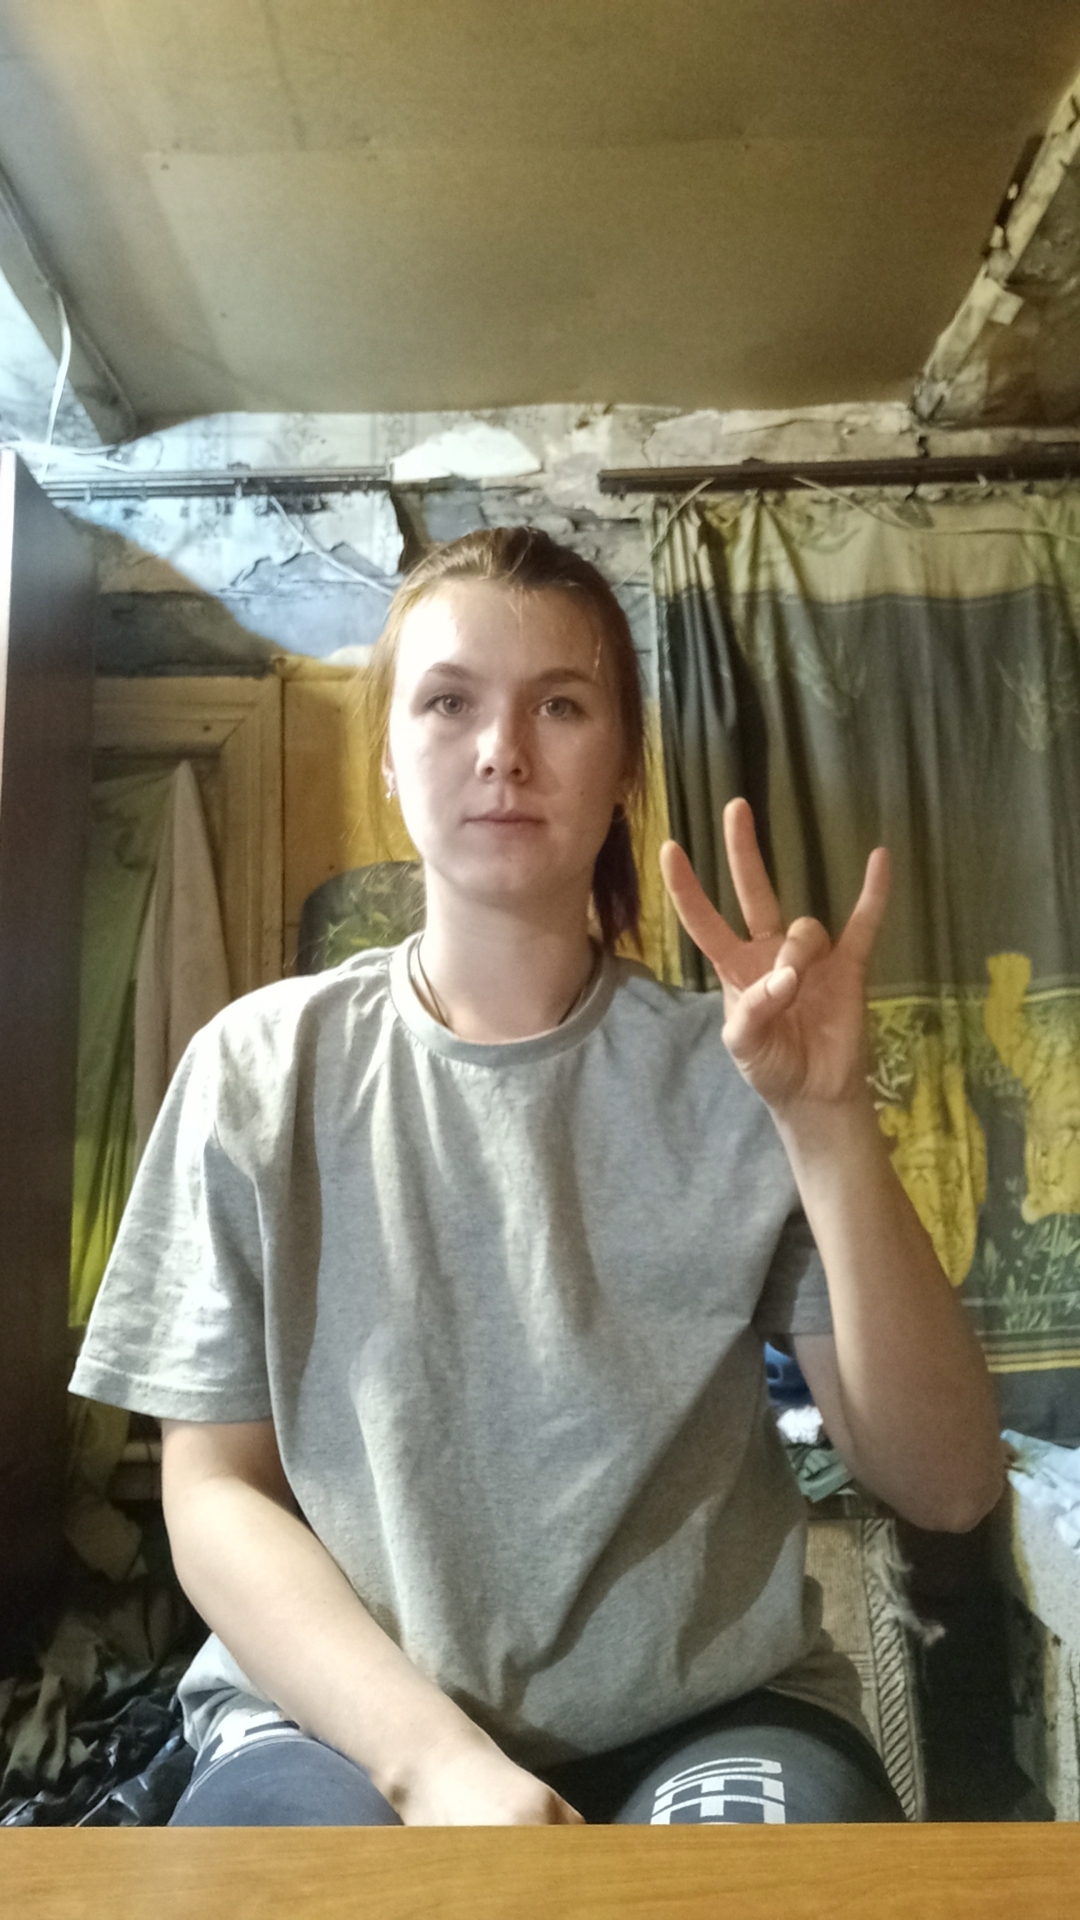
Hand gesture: three3